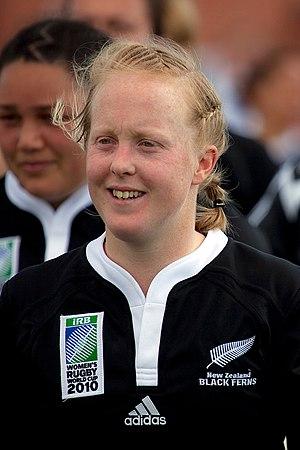
Kendra Cocksedge est une joueuse internationale néo-zélandaise de rugby à sept et de rugby à XV née le 1ᵉʳ juillet 1988 dans la région de Taranaki. Elle fait partie de l'équipe de Nouvelle-Zélande de rugby à XV féminin avec laquelle elle a remporté la coupe du monde de rugby à XV féminin 2010. Elle participe également à la coupe du monde de rugby à XV féminin 2014 et à la coupe du monde de rugby à XV féminin 2017. Elle occupe les postes de demie de mêlée ou demie d'ouverture. Elle a fait ses débuts au sein de l'équipe Canterbury Rugby Football Union à l'âge de 19 ans alors qu'elle était inscrite à Lincoln University.